Lefogaki

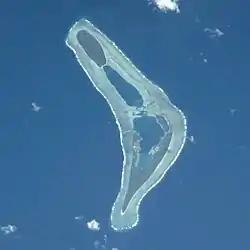
Satellite imagery of Nanumea where the Lefogaki Island belong

Lafogaki is an islet of Nanumea atoll, Tuvalu. It is a small uninhabited islet, which Nanumean traditions describe as being formed when sand spilled from the baskets of two women, Pai and Vau, when they were forced off Nanumea by Tefolaha, the Tongan warrior who became the ancestor of the people of Nanumea.